Answer in natural language. Considering the relative positions, where is glass metal tv stand (highlighted by a red box) with respect to gray single seat fabric armchair (highlighted by a blue box)? Choose between the following options: left or right
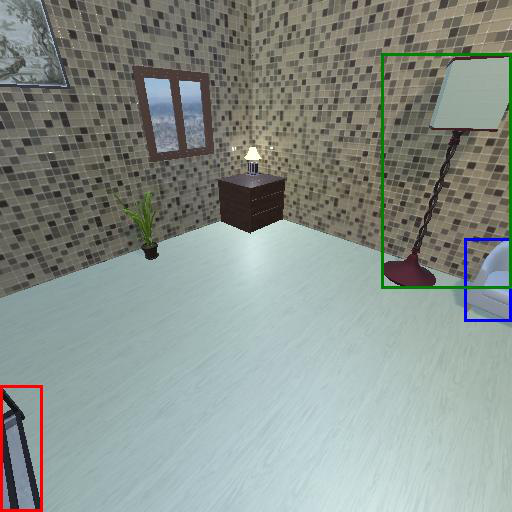
<answer>left</answer>